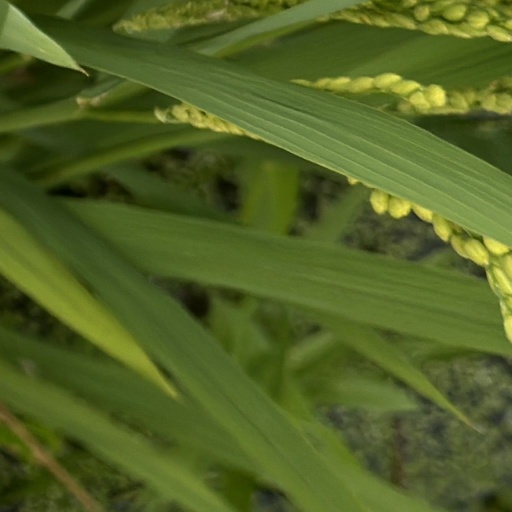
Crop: rice